Sarah Silverman

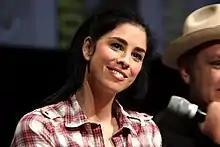
Silverman at the 2013 San Diego Comic-Con

In 2001, Silverman used the racial slur "chink" in an ironic fashion in the context of a joke during a TV interview with Conan O'Brien. Guy Aoki of the Media Action Network for Asian Americans (MANAA) publicly objected to her use of the slur, and the two had an open discussion on "Politically Incorrect" with Bill Maher. Silverman defended the joke and did not apologize. In an interview in the 2017 docu-series "The History of Comedy", Silverman stated that she learned a lot from the experience, including that her comedy style isn't for everyone, but she does not want to be viewed as racist because that was not her intent.